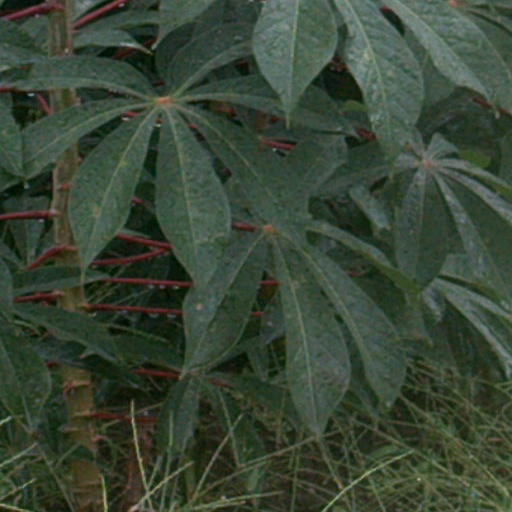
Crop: cassava